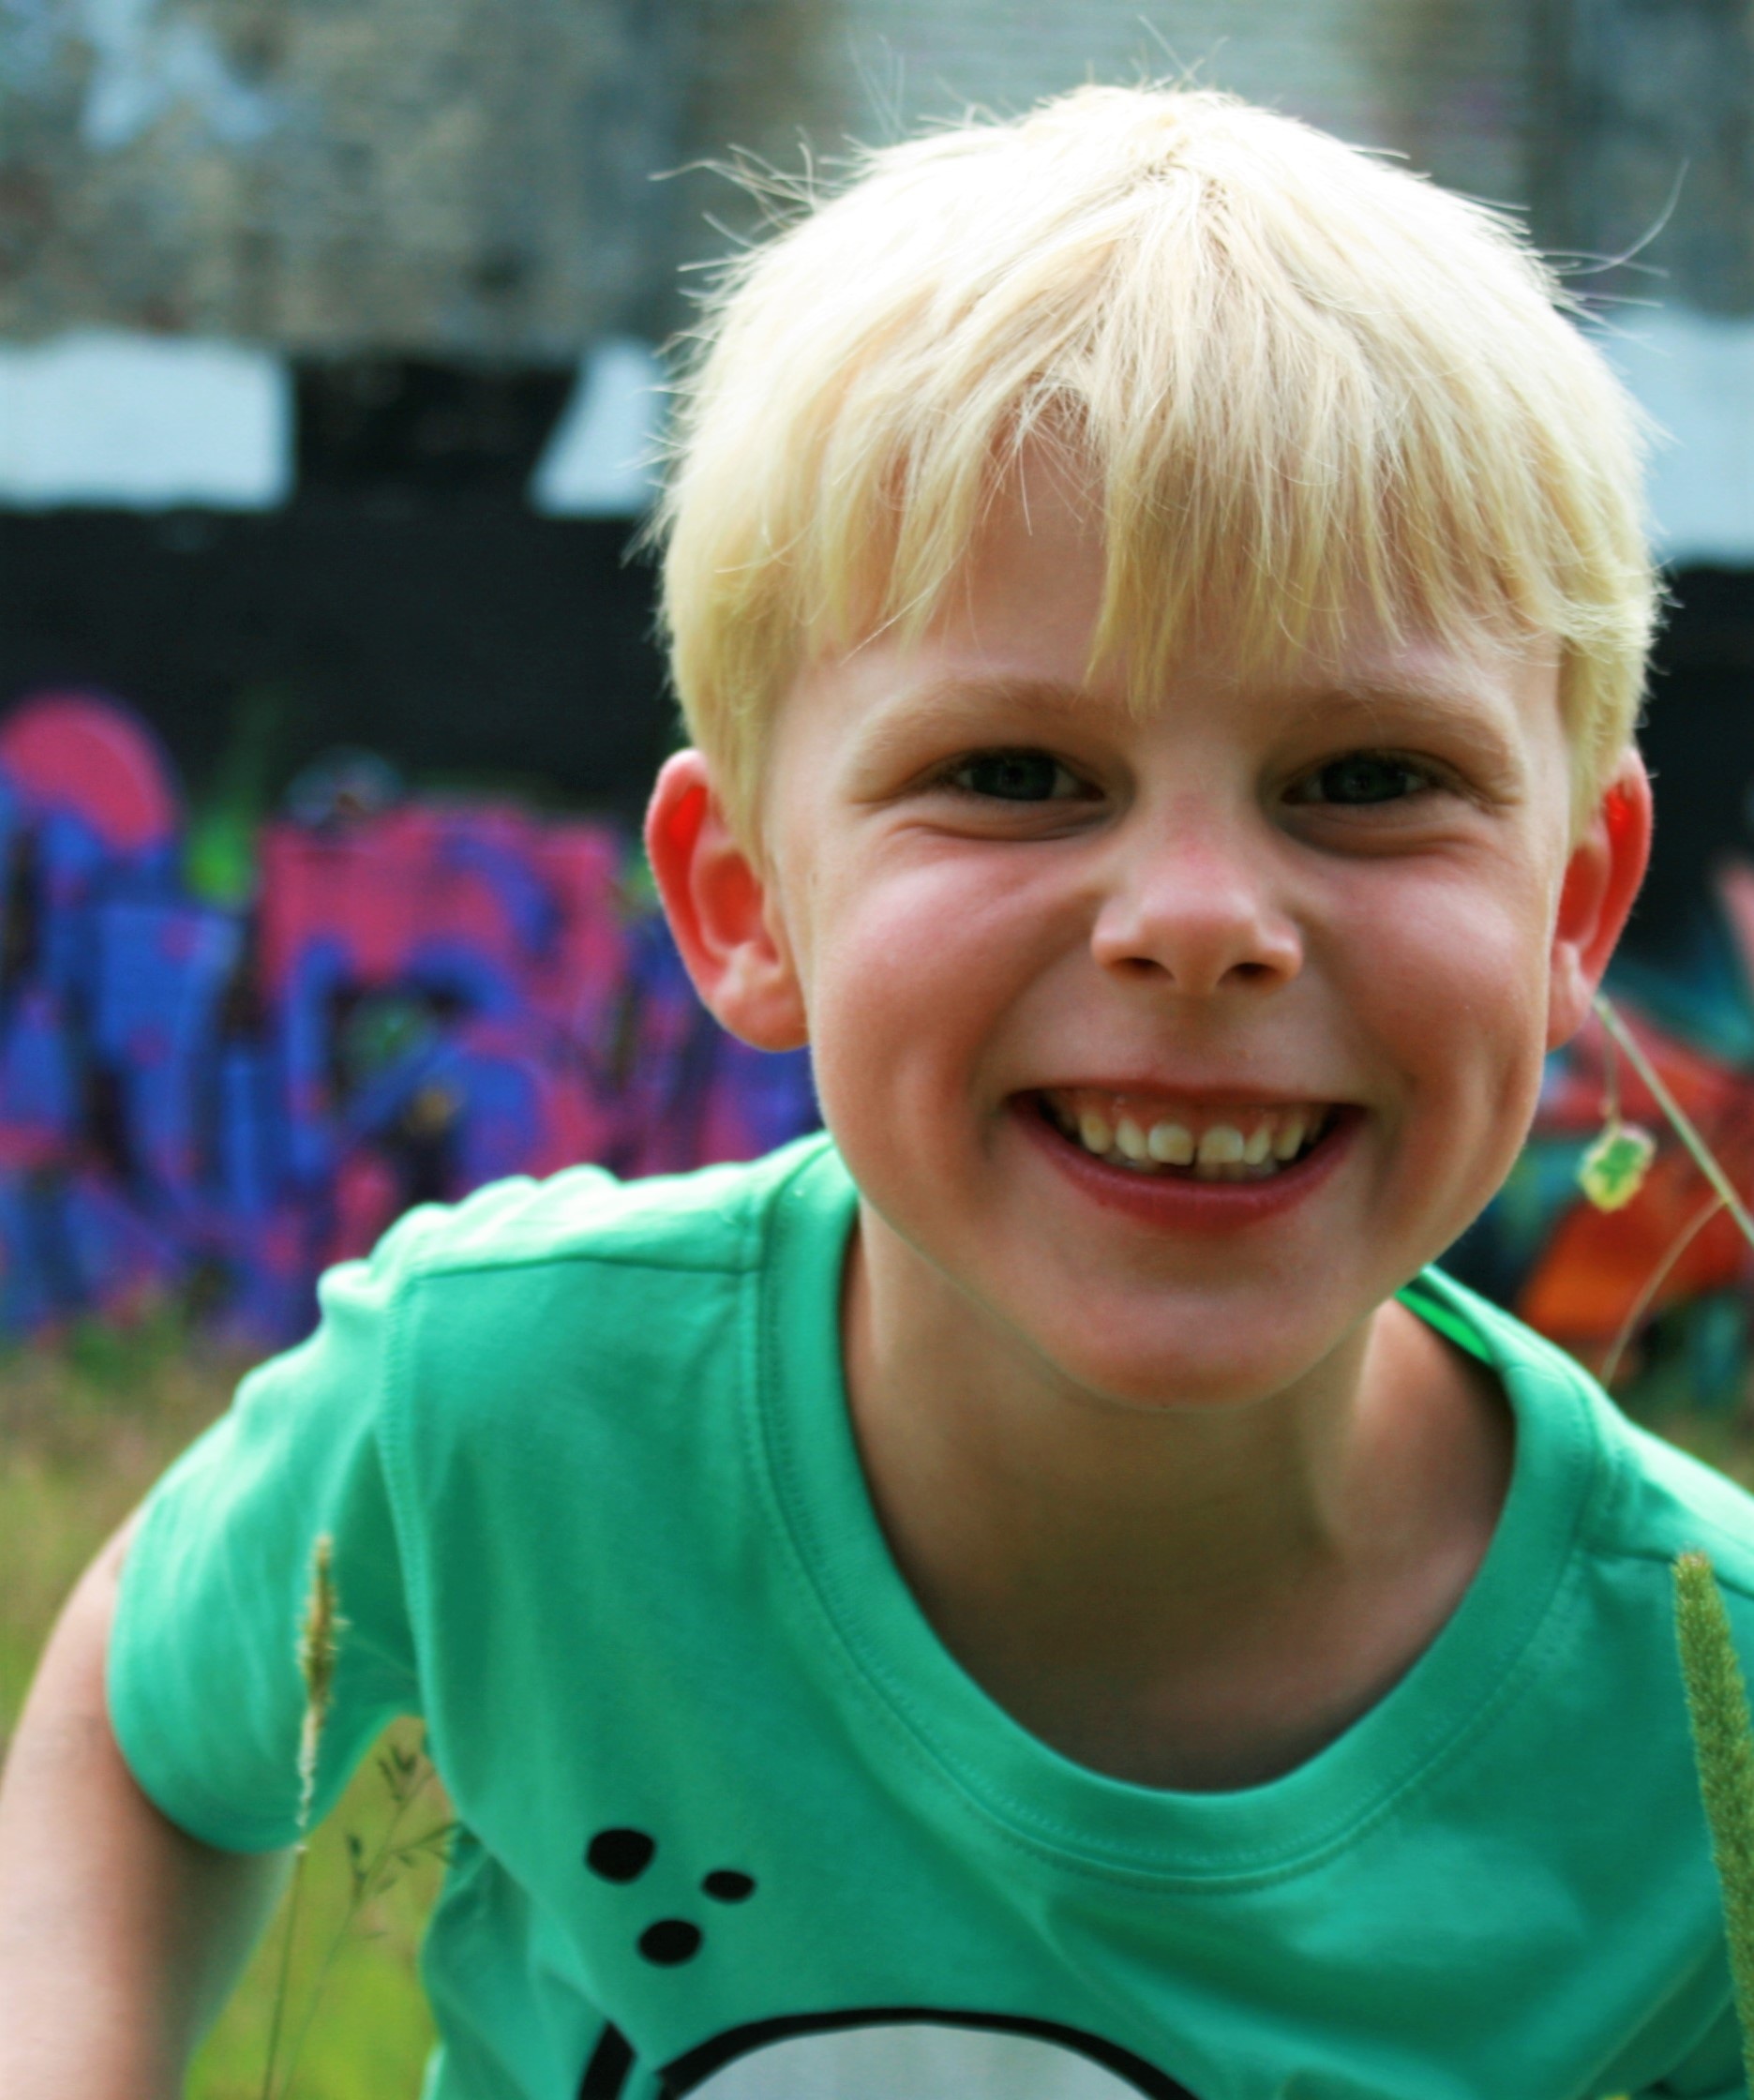
watch, person, people, play, boy, male, portrait, child, leisure, facial expression, hairstyle, smile, laugh, senior citizen, face, fun, infant, toddler, eye, joy, blond, organ, class, laughter, emotion, self conscious